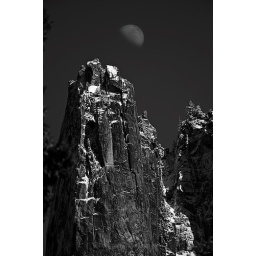
Moonrise over I believe this is Sentinel rock on the valley floor